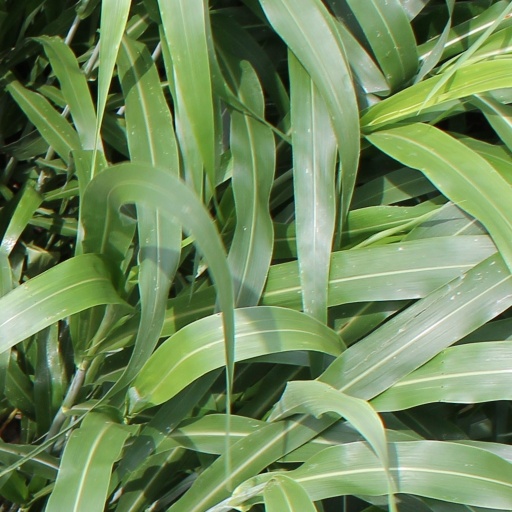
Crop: sorghum